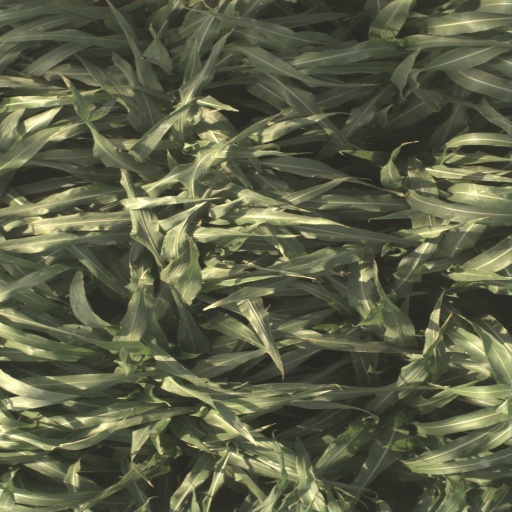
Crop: sorghum